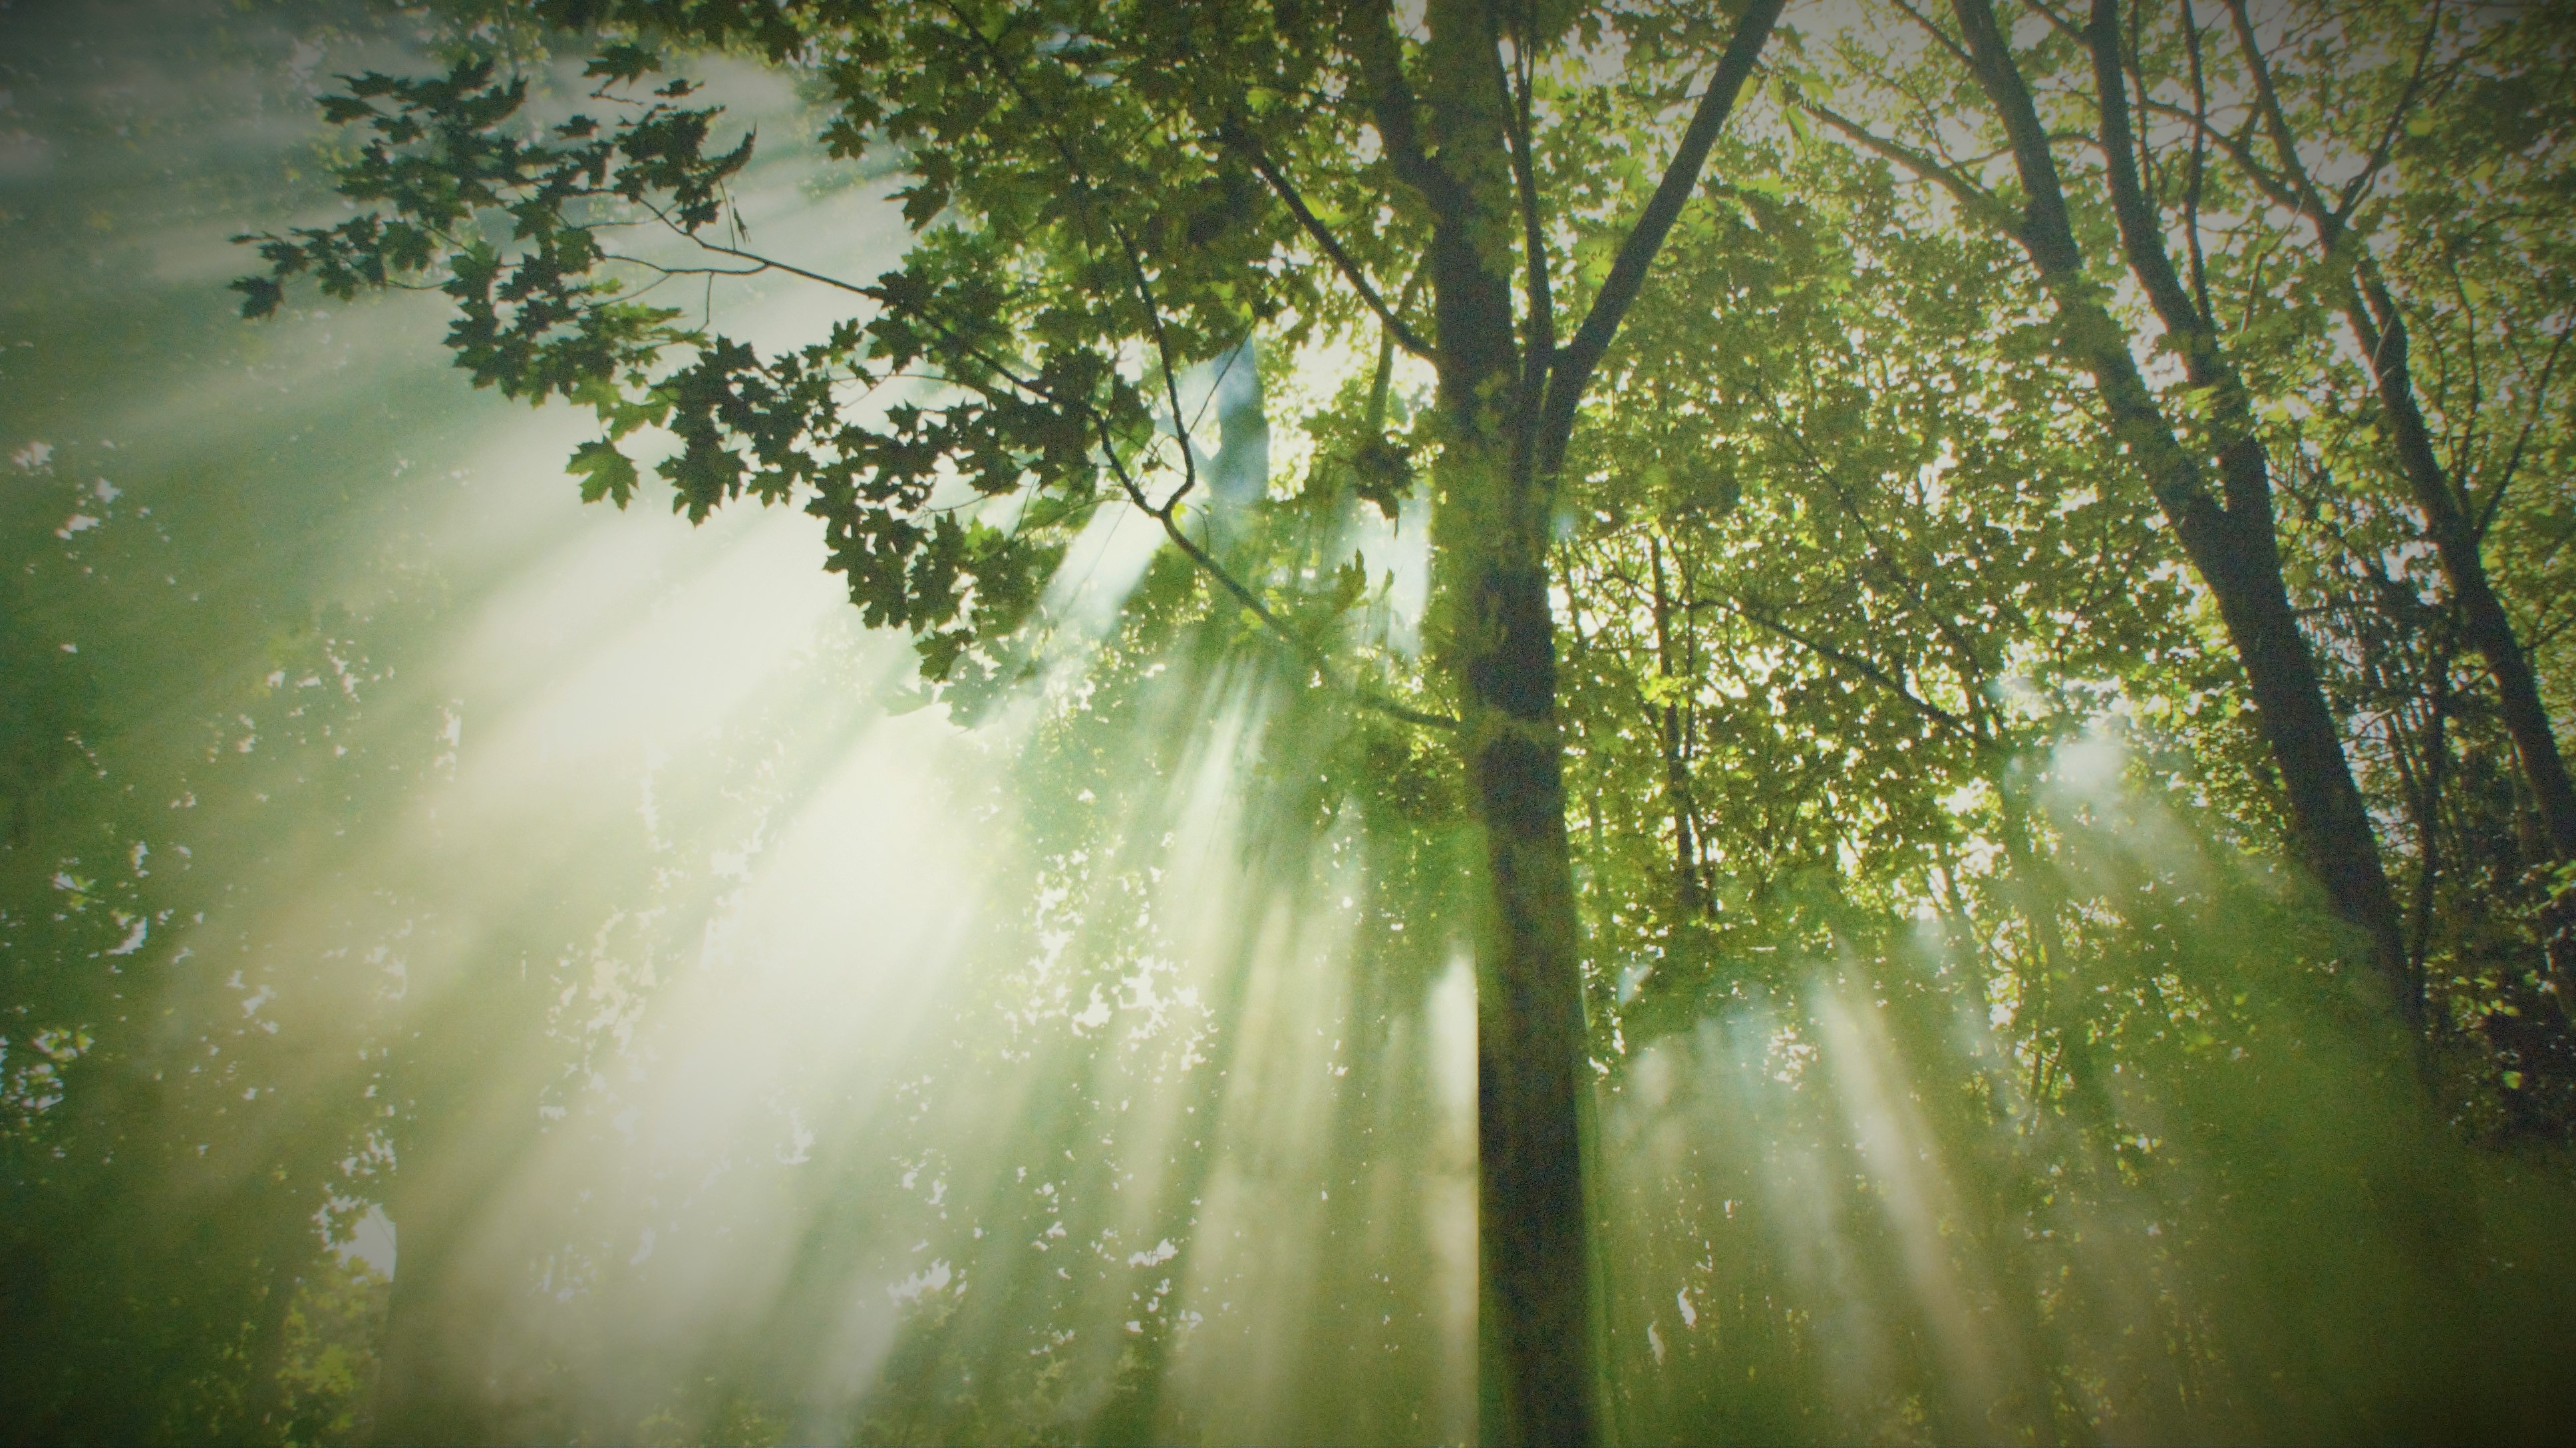
landscape, tree, water, nature, forest, grass, branch, light, sunlight, morning, leaf, atmosphere, spring, green, jungle, trees, aesthetic, vegetation, rainforest, deciduous, woodland, ecosystem, sunbeam, phenomenon, biome, old growth forest, computer wallpaper